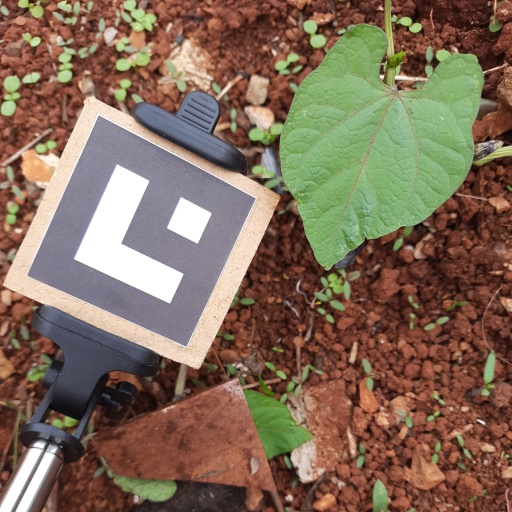
Observations: flat surface, eating holes in the edge, under shade